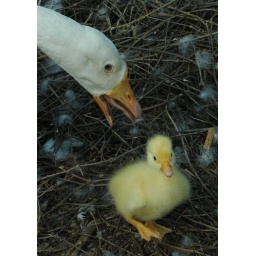
New burn duck baby at sukhna lake in chandigarh (India)